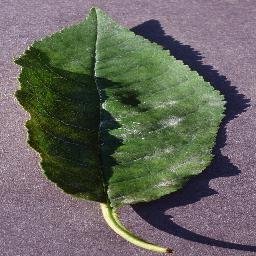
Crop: cherry
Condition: (including_sour)_powdery_mildew